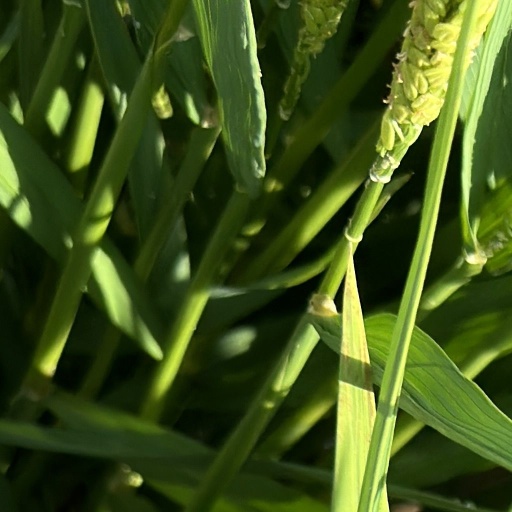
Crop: rice